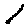
Label: 1